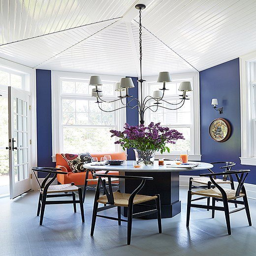
a white ceiling above navy blue walls draws the eye up to the beautiful paneled detailing on the ceiling .